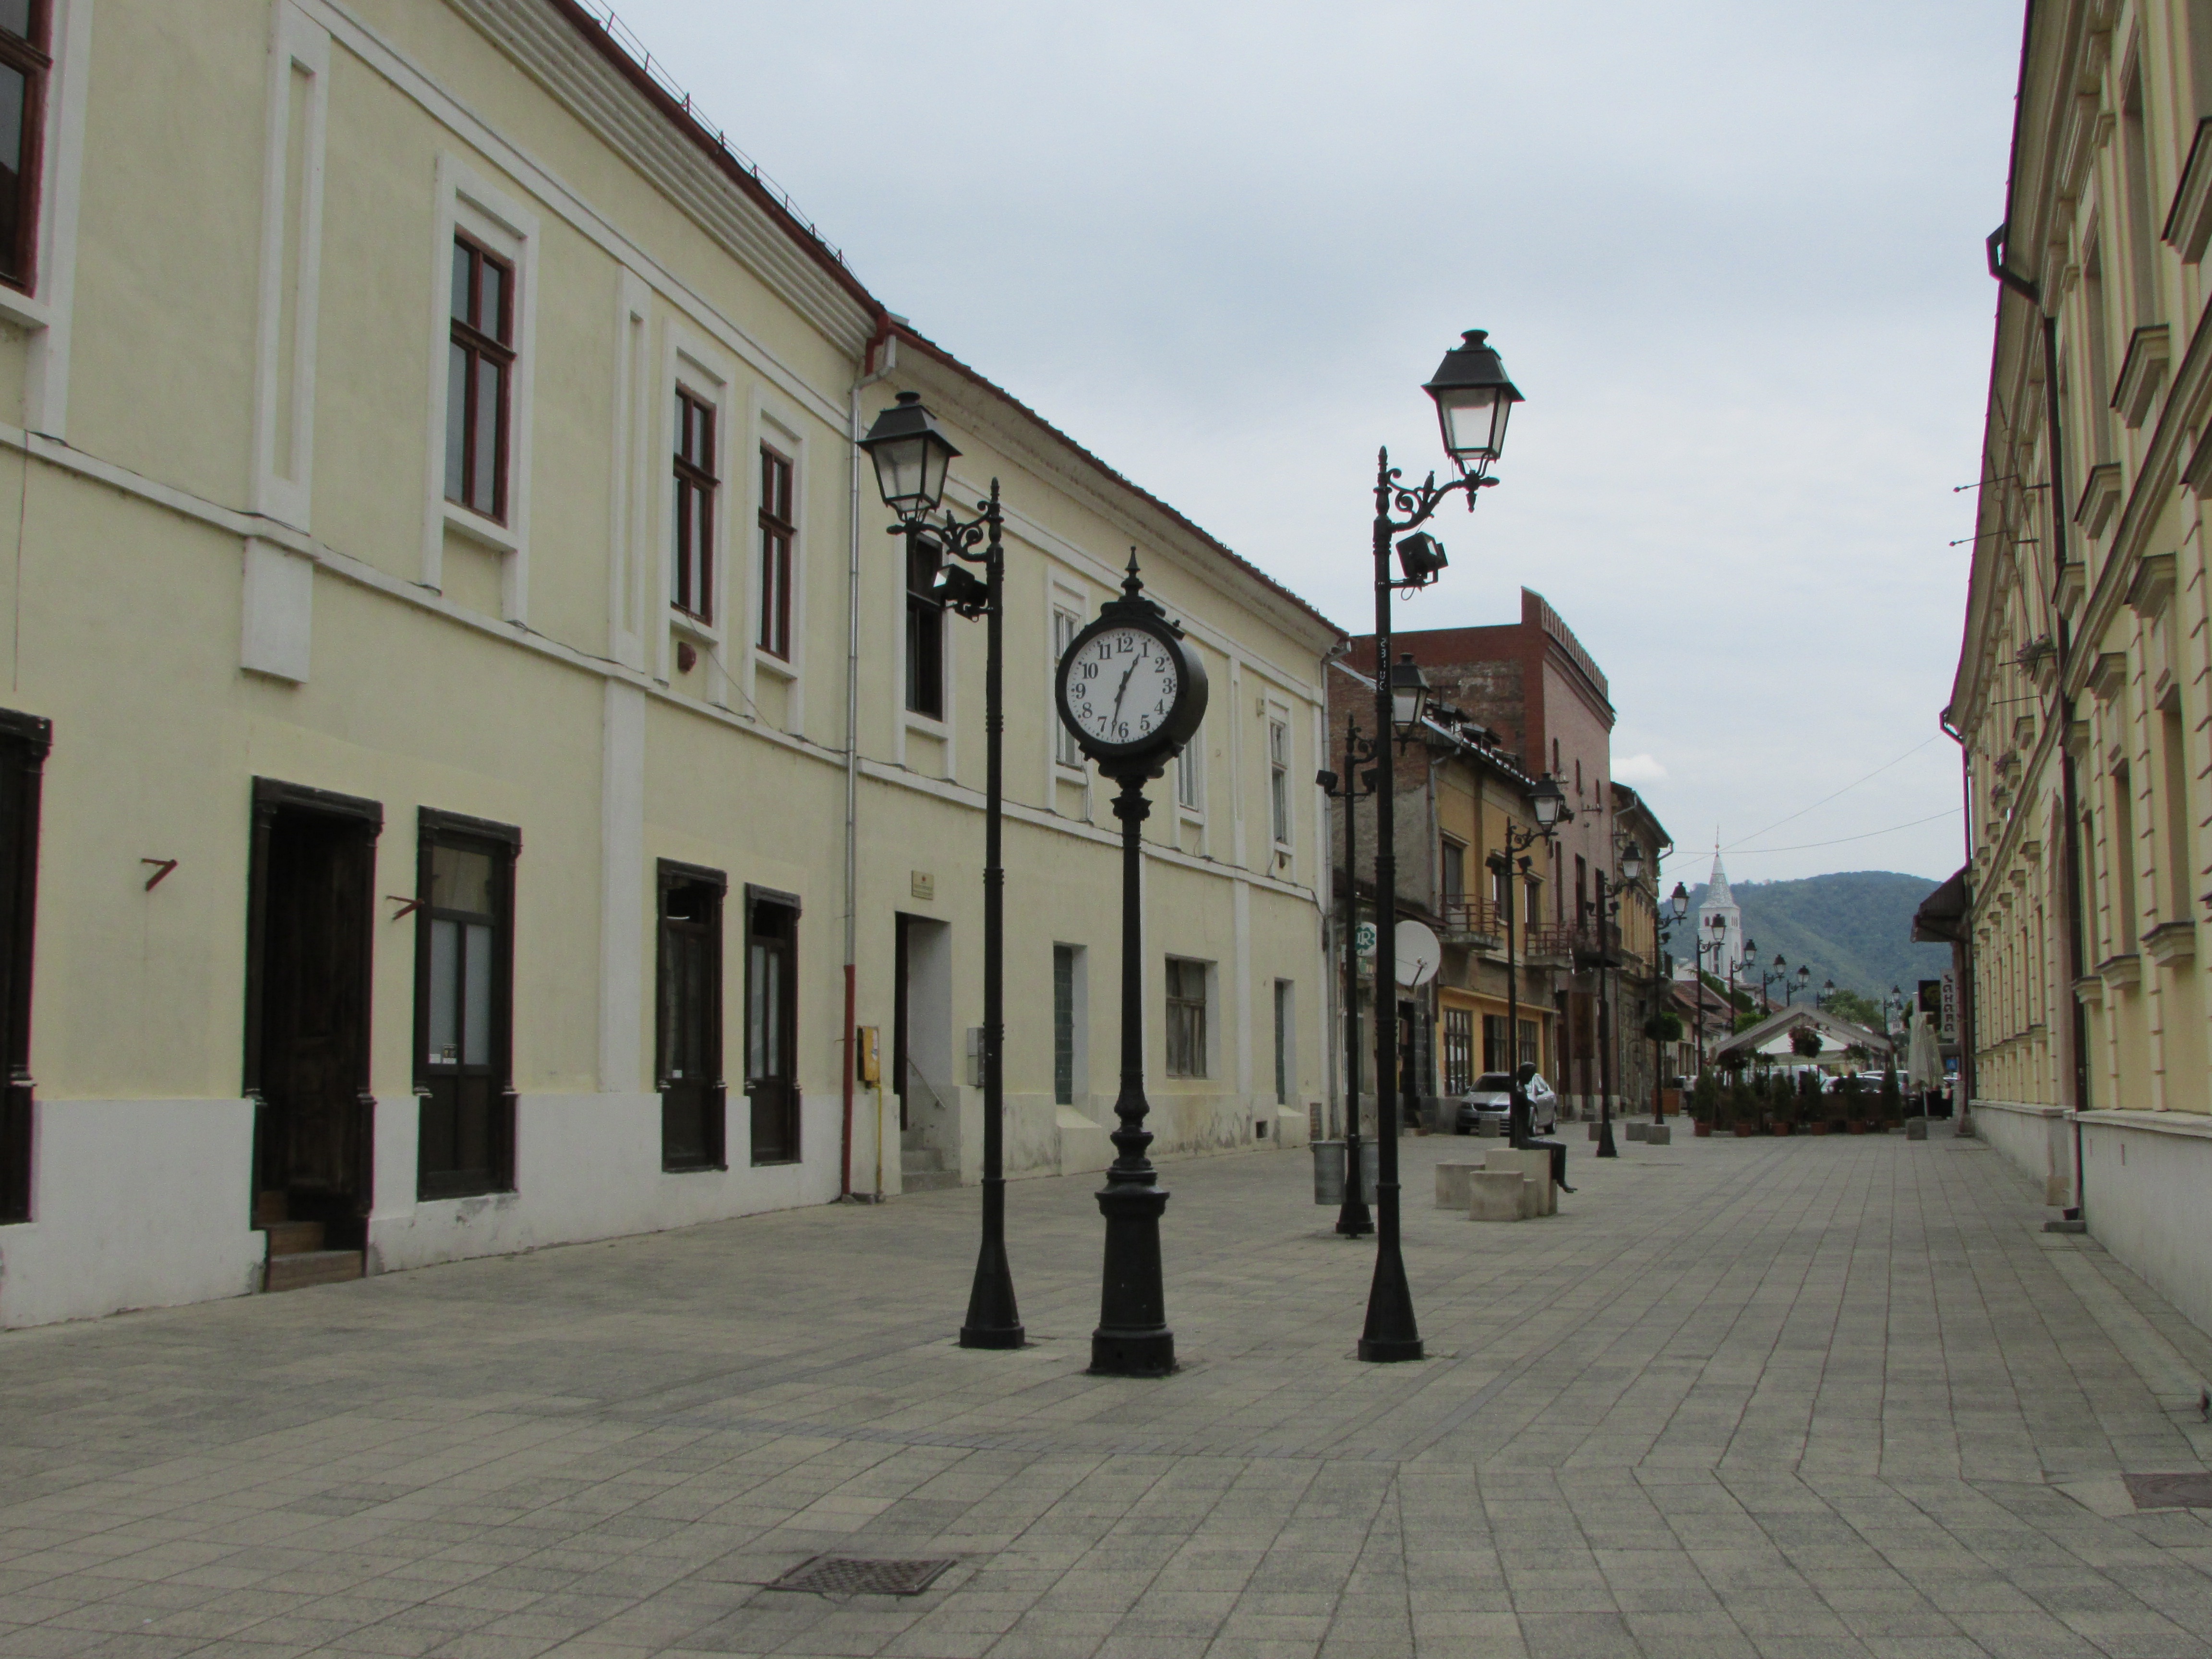
architecture, road, street, town, city, downtown, plaza, facade, infrastructure, center, town square, transylvania, neighbourhood, baia mare, human settlement